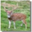
Label: deer